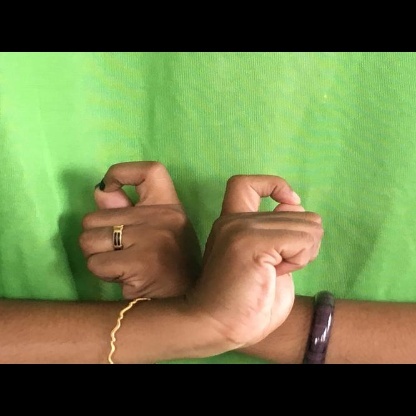
Mudra: Berunda